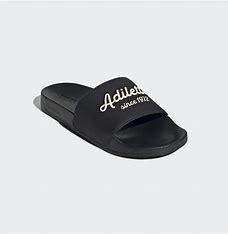
Brand: Adidas
Model: Adilette Shower